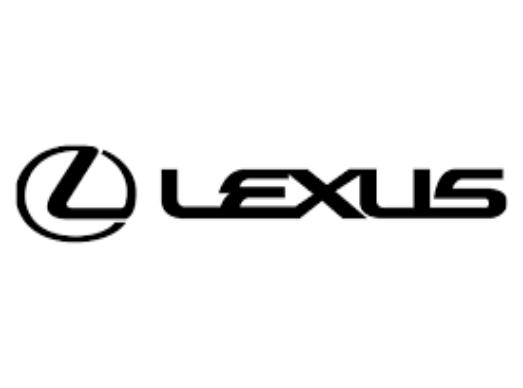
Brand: lexus-1
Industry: Transportation